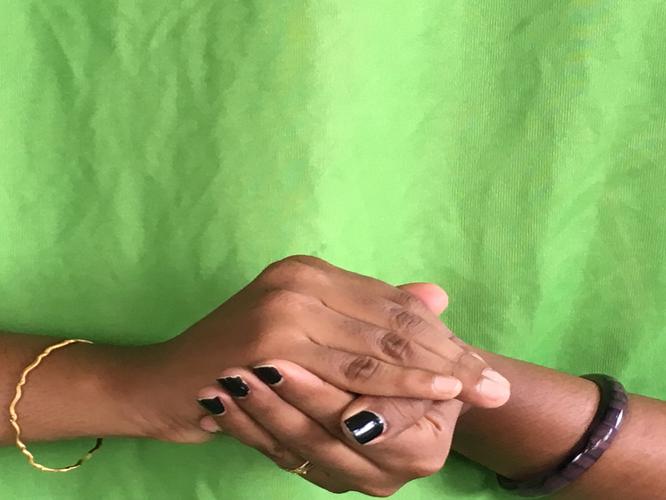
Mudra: Samputa
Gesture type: double_hand